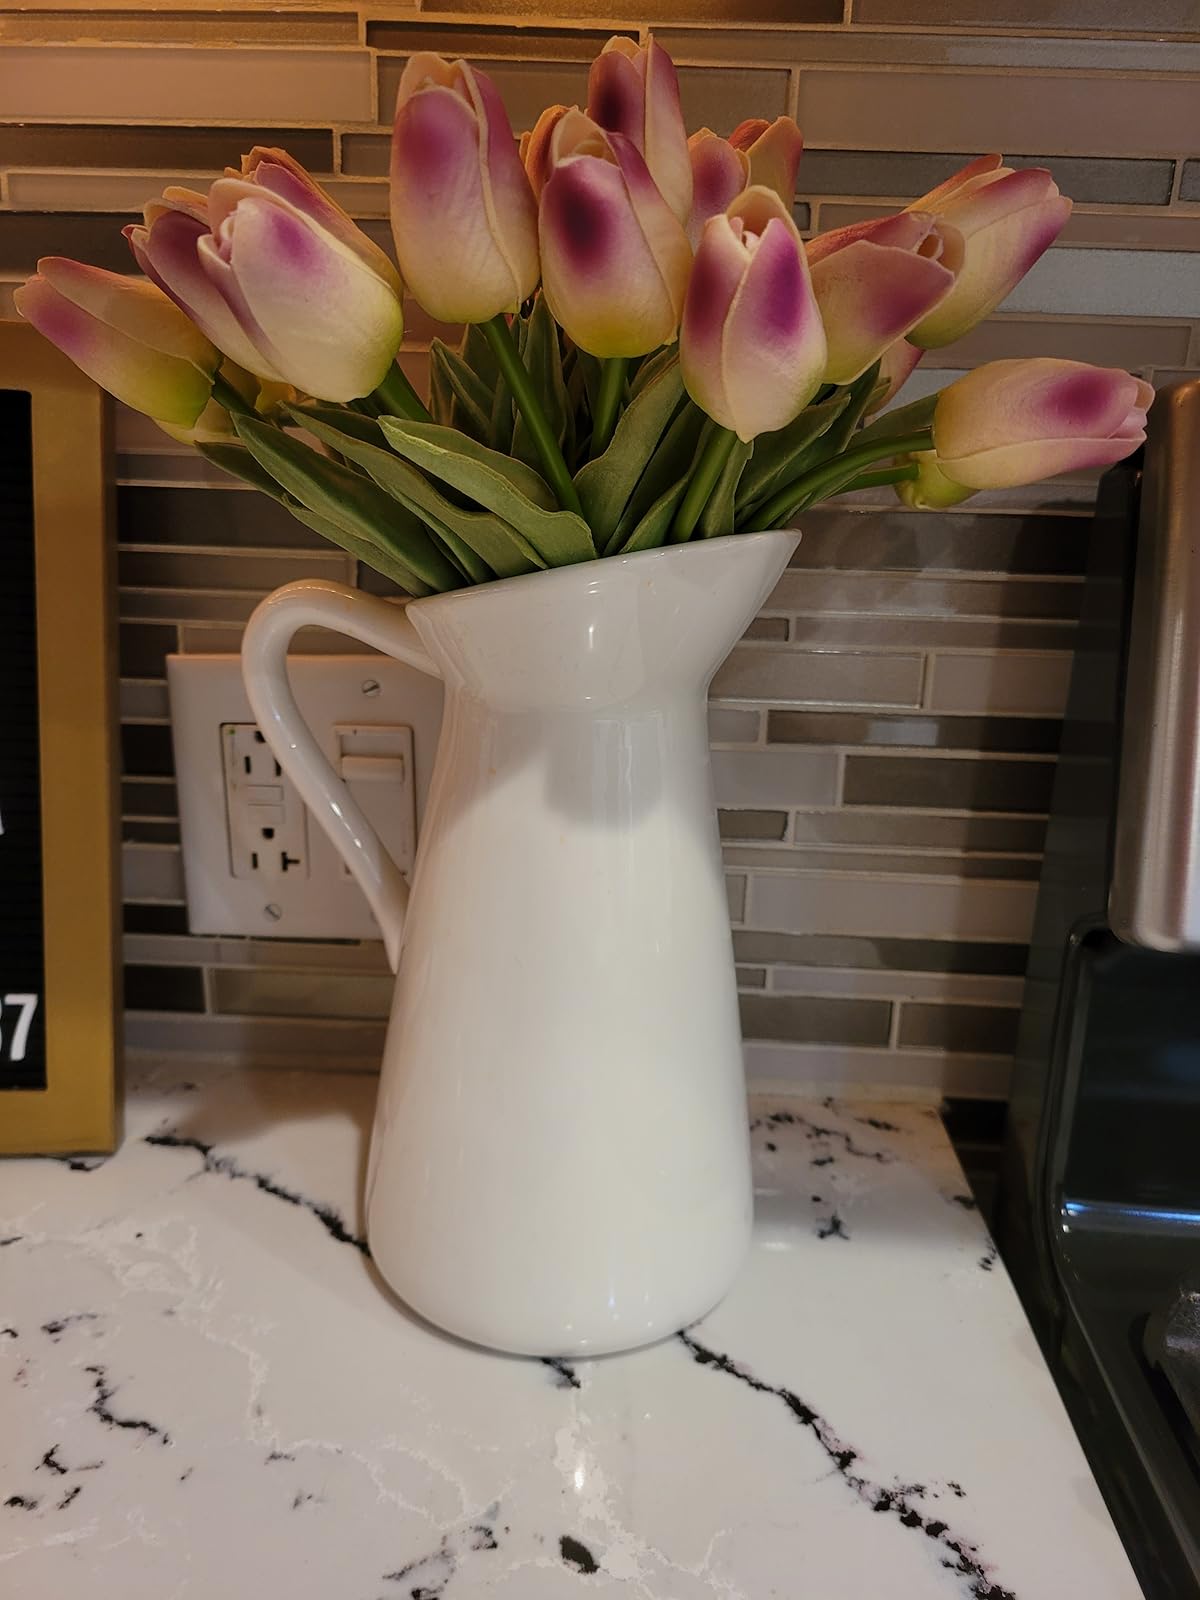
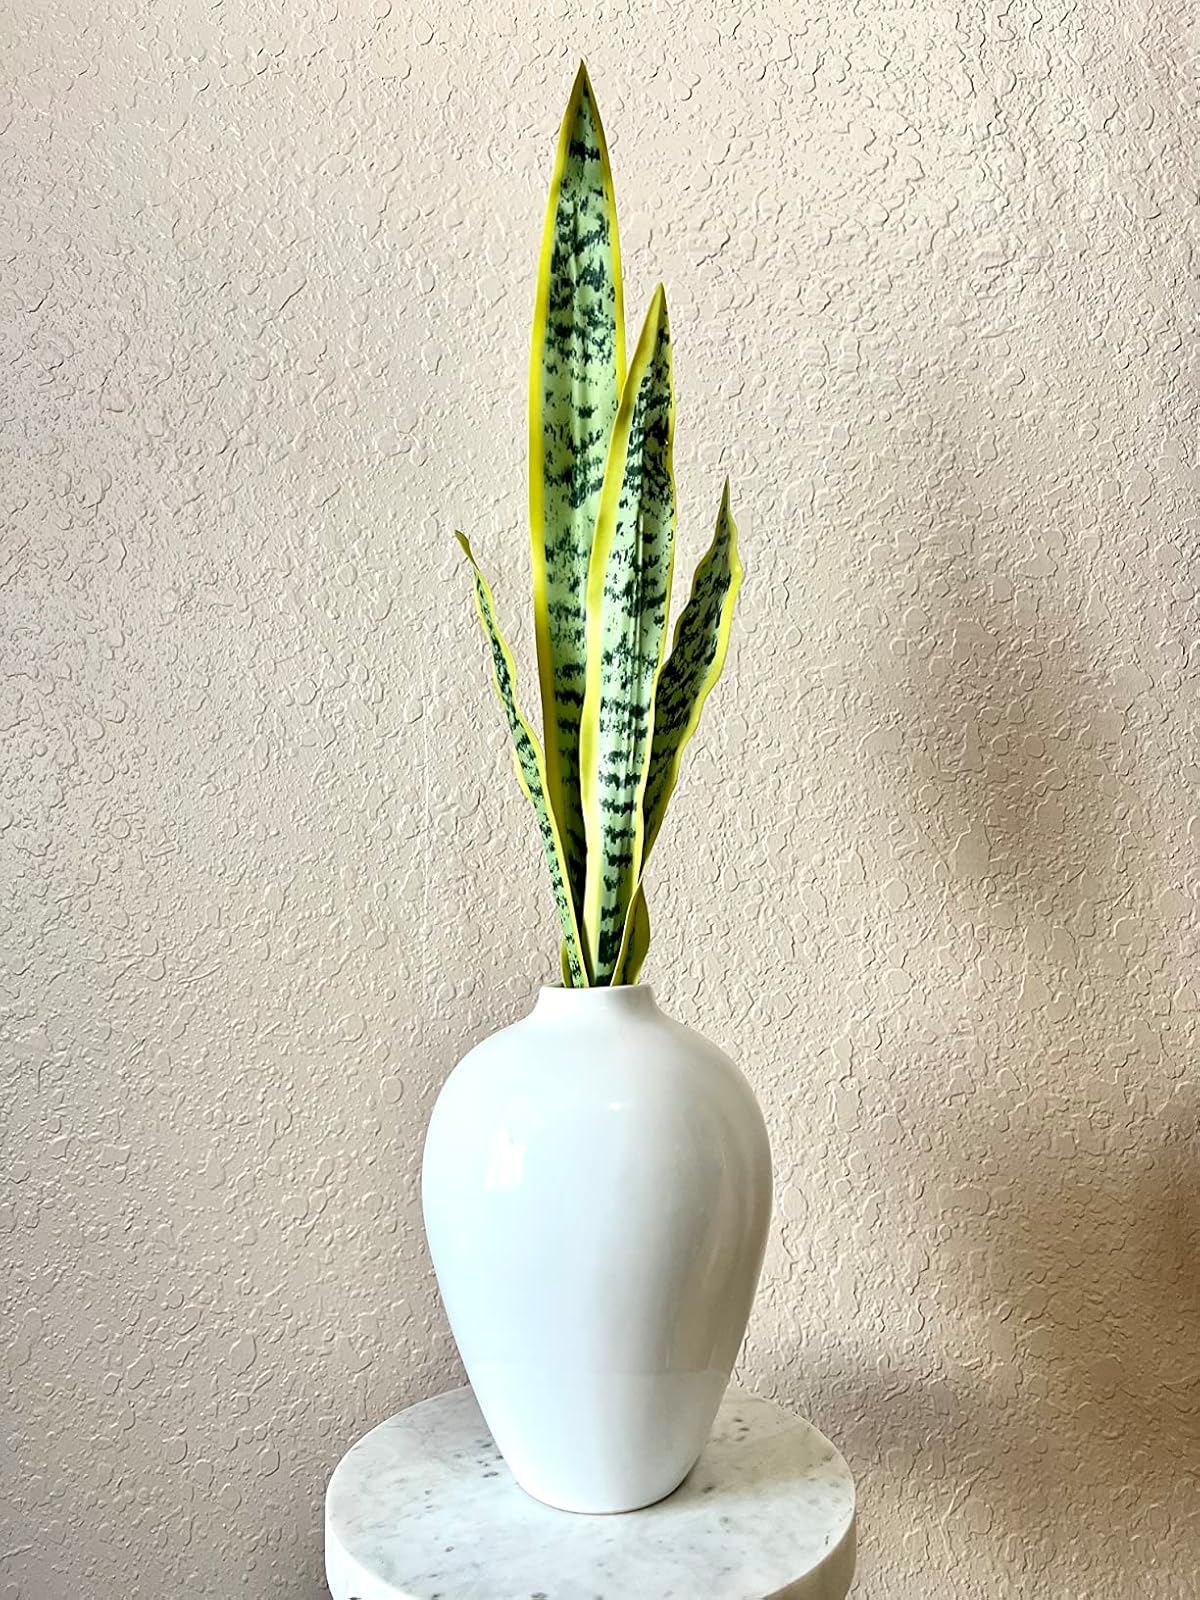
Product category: vase
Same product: no